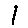
Label: 1